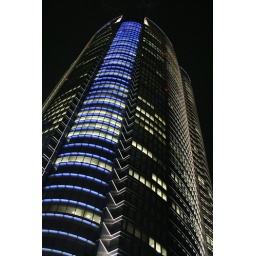
54-floor office building in Roppongi Hills, the party district